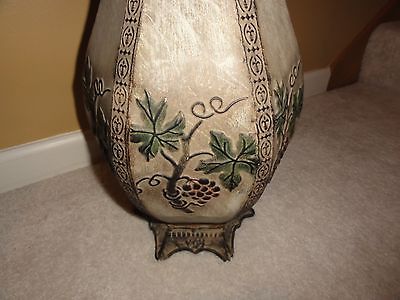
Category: table